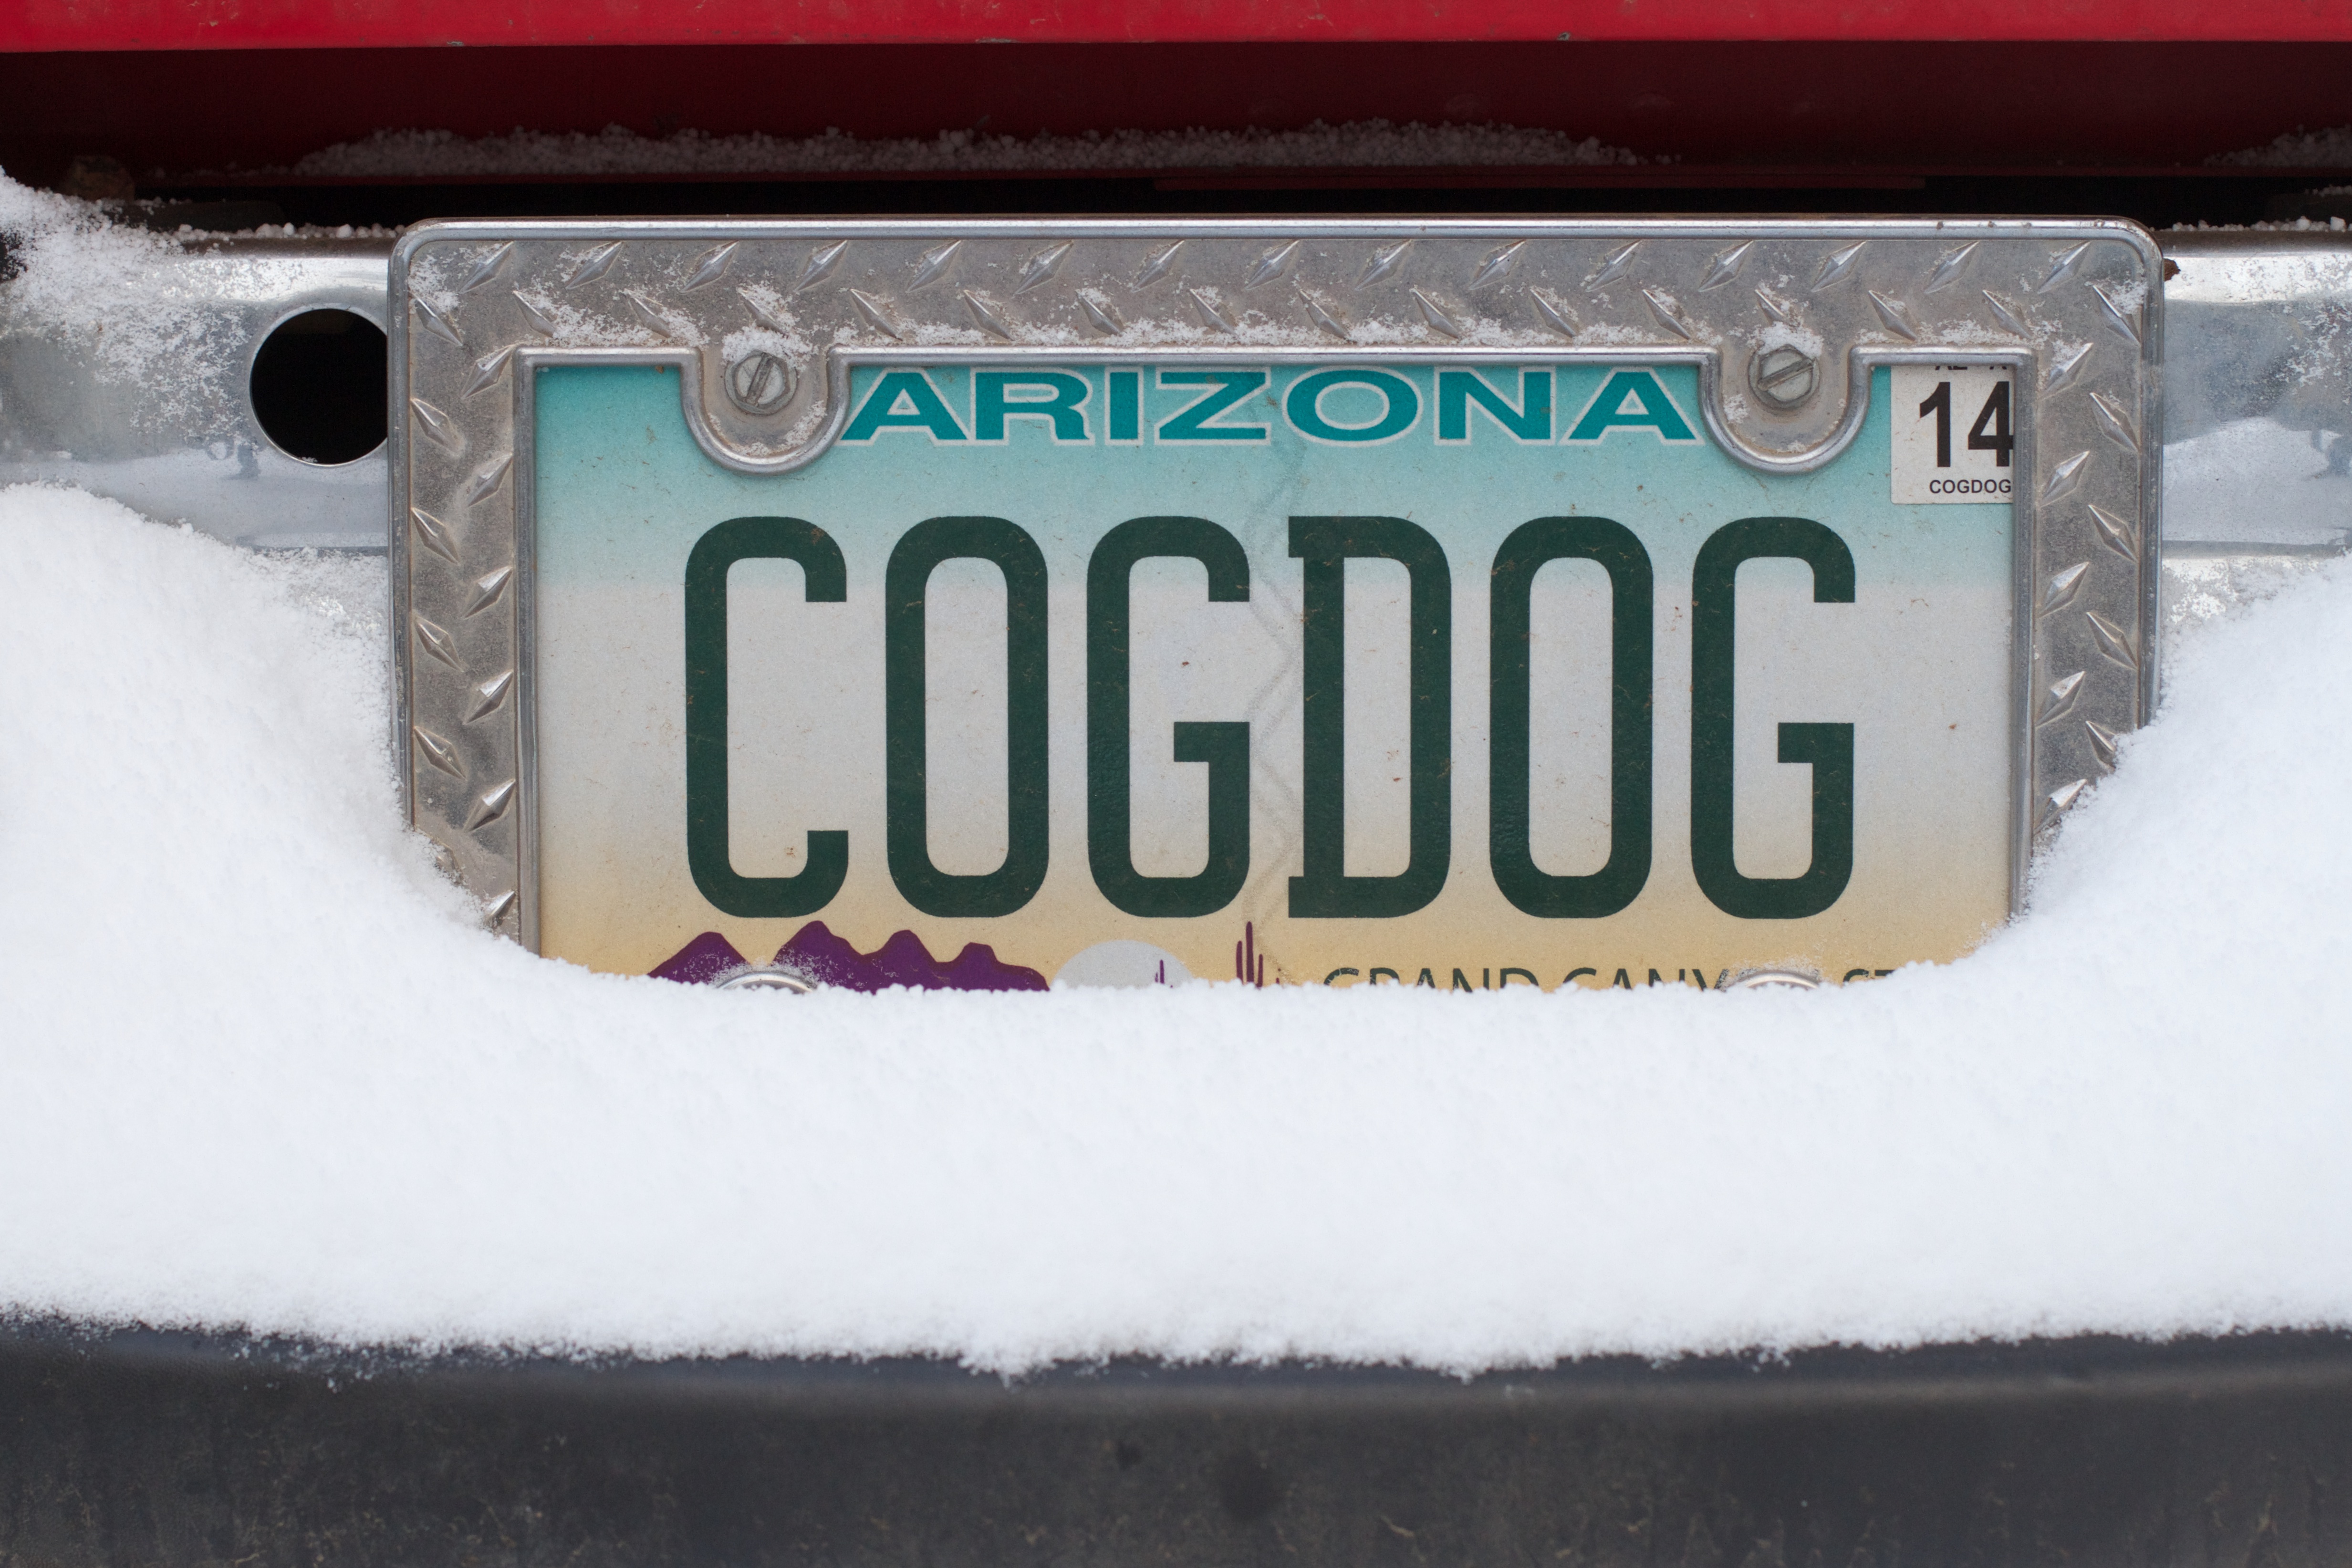
snow, white, number, vehicle, weather, bumper, cool image, automotive exterior, vehicle registration plate